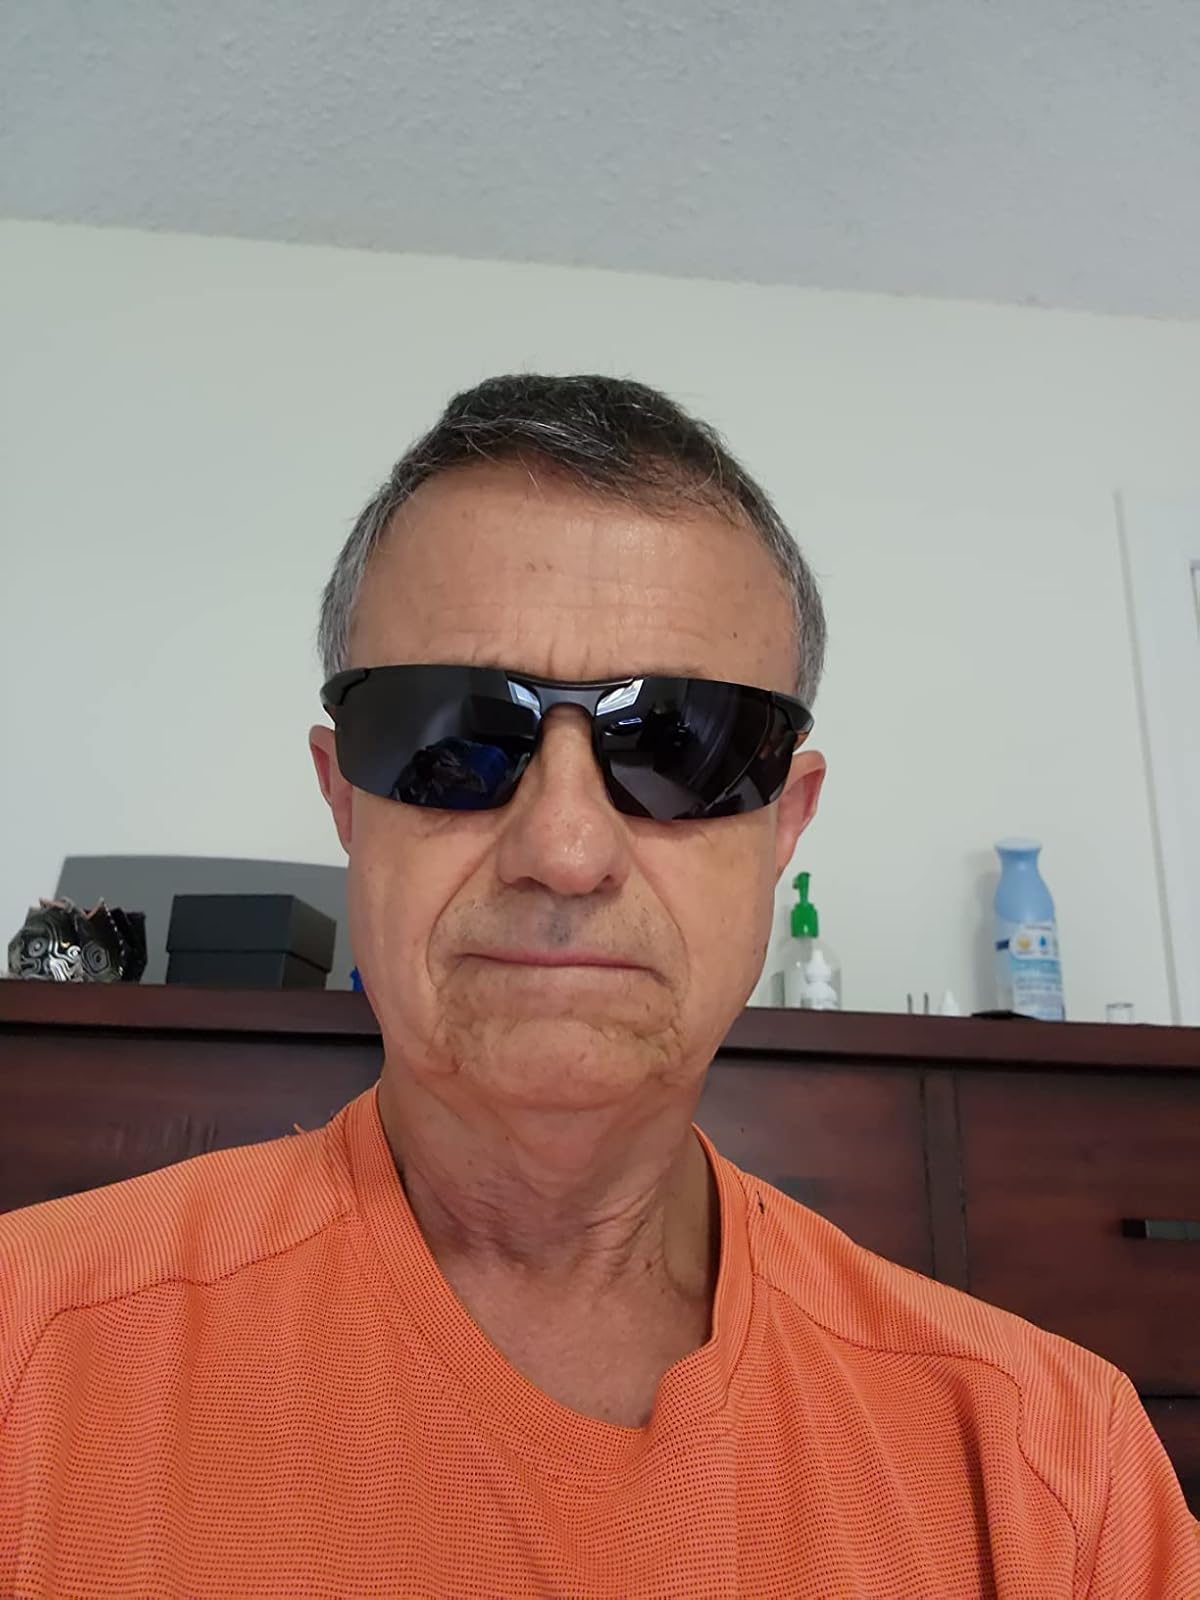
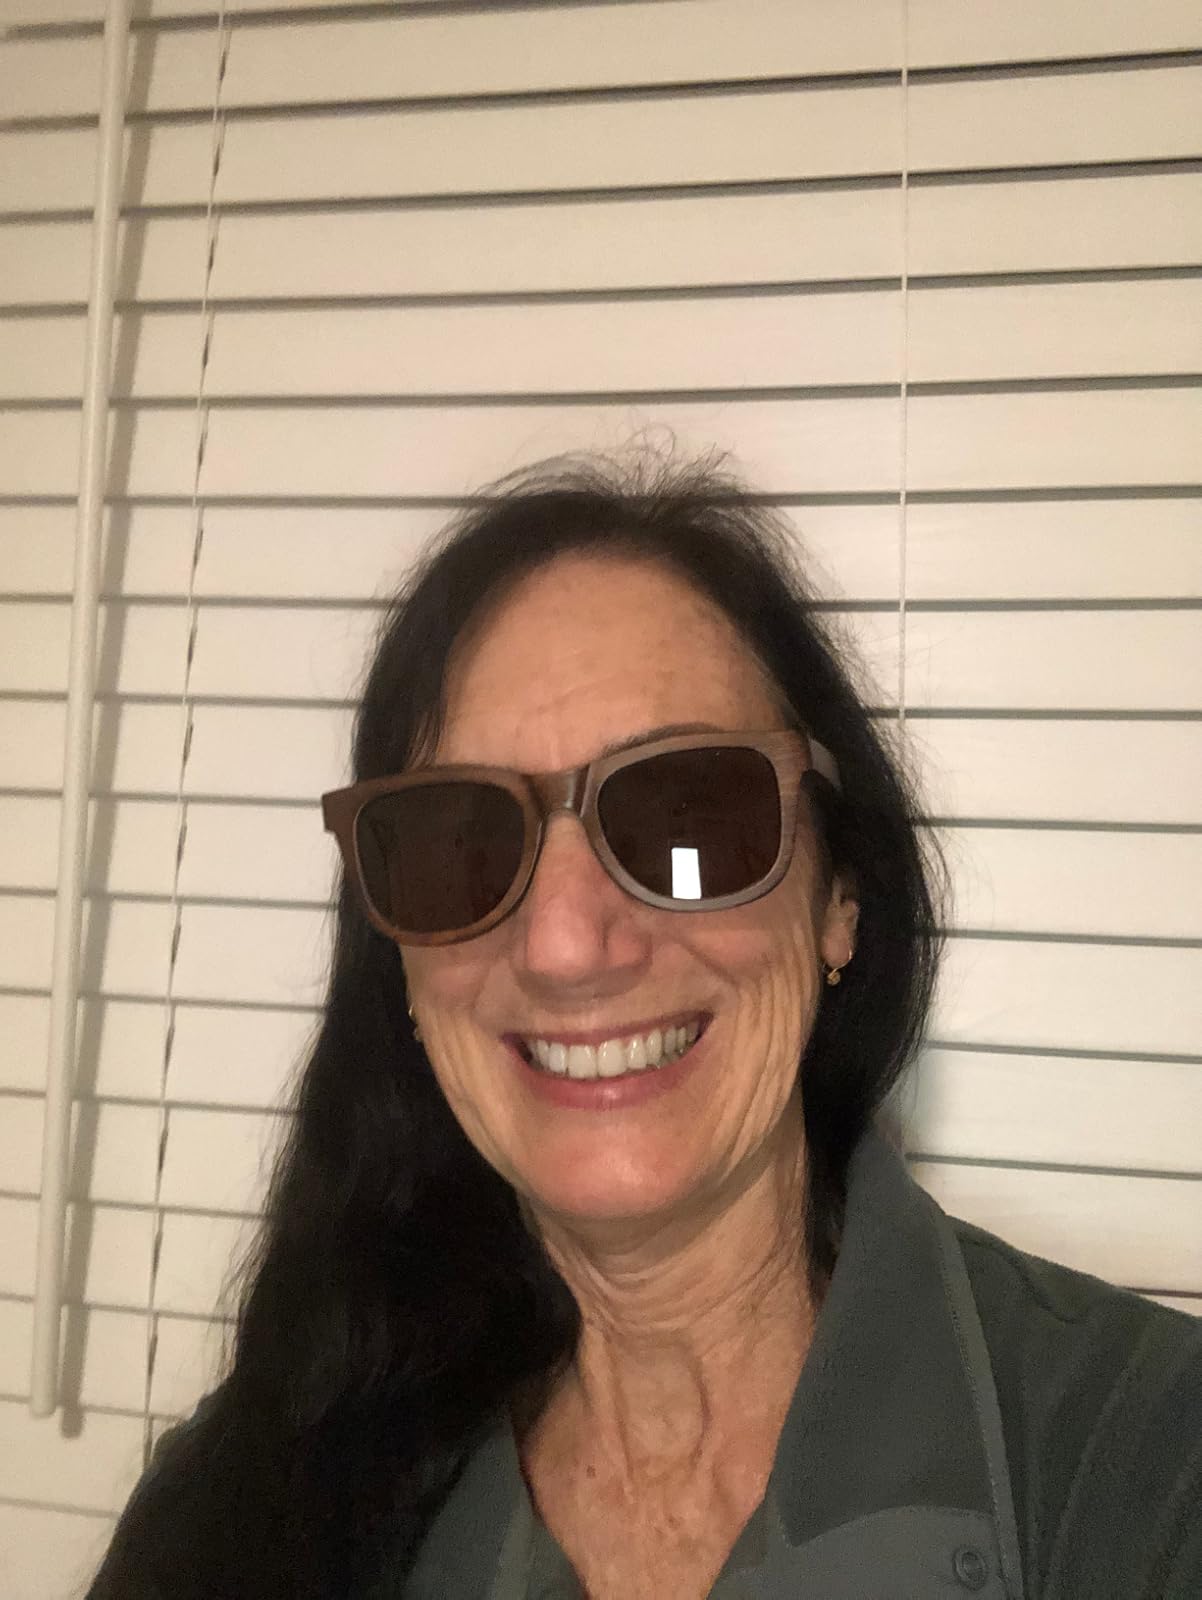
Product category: accessories_sunglasses
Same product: no